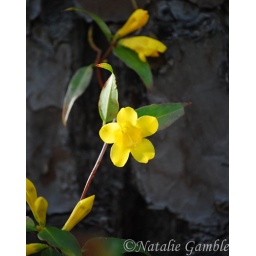
yellow flowers in Spring